Muqabla (1993 film)

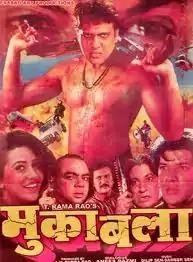
Film poster

Muqabla is 1993 Hindi-language film directed by T. Rama Rao, starring Aditya Pancholi, Govinda, Karishma Kapoor and Paresh Rawal. Other cast includes Shakti Kapoor, Asrani, Aruna Irani and Farah Naaz. It is a remake of the 1992 Telugu film "Police Brothers".